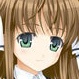
Portrait style: Anime Portrait